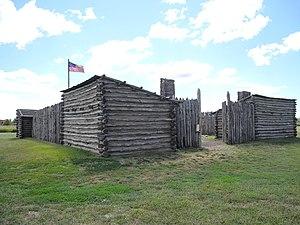
Camp Dubois était situé près de l'actuelle Hartford dans l'Illinois. Point de départ de l'expédition Lewis et Clark, il servit de camp d'hiver entre le 12 décembre 1803 et le 14 mai 1804. Il était situé sur la rive orientale du Mississippi et appartenait donc aux États-Unis dès cette époque.